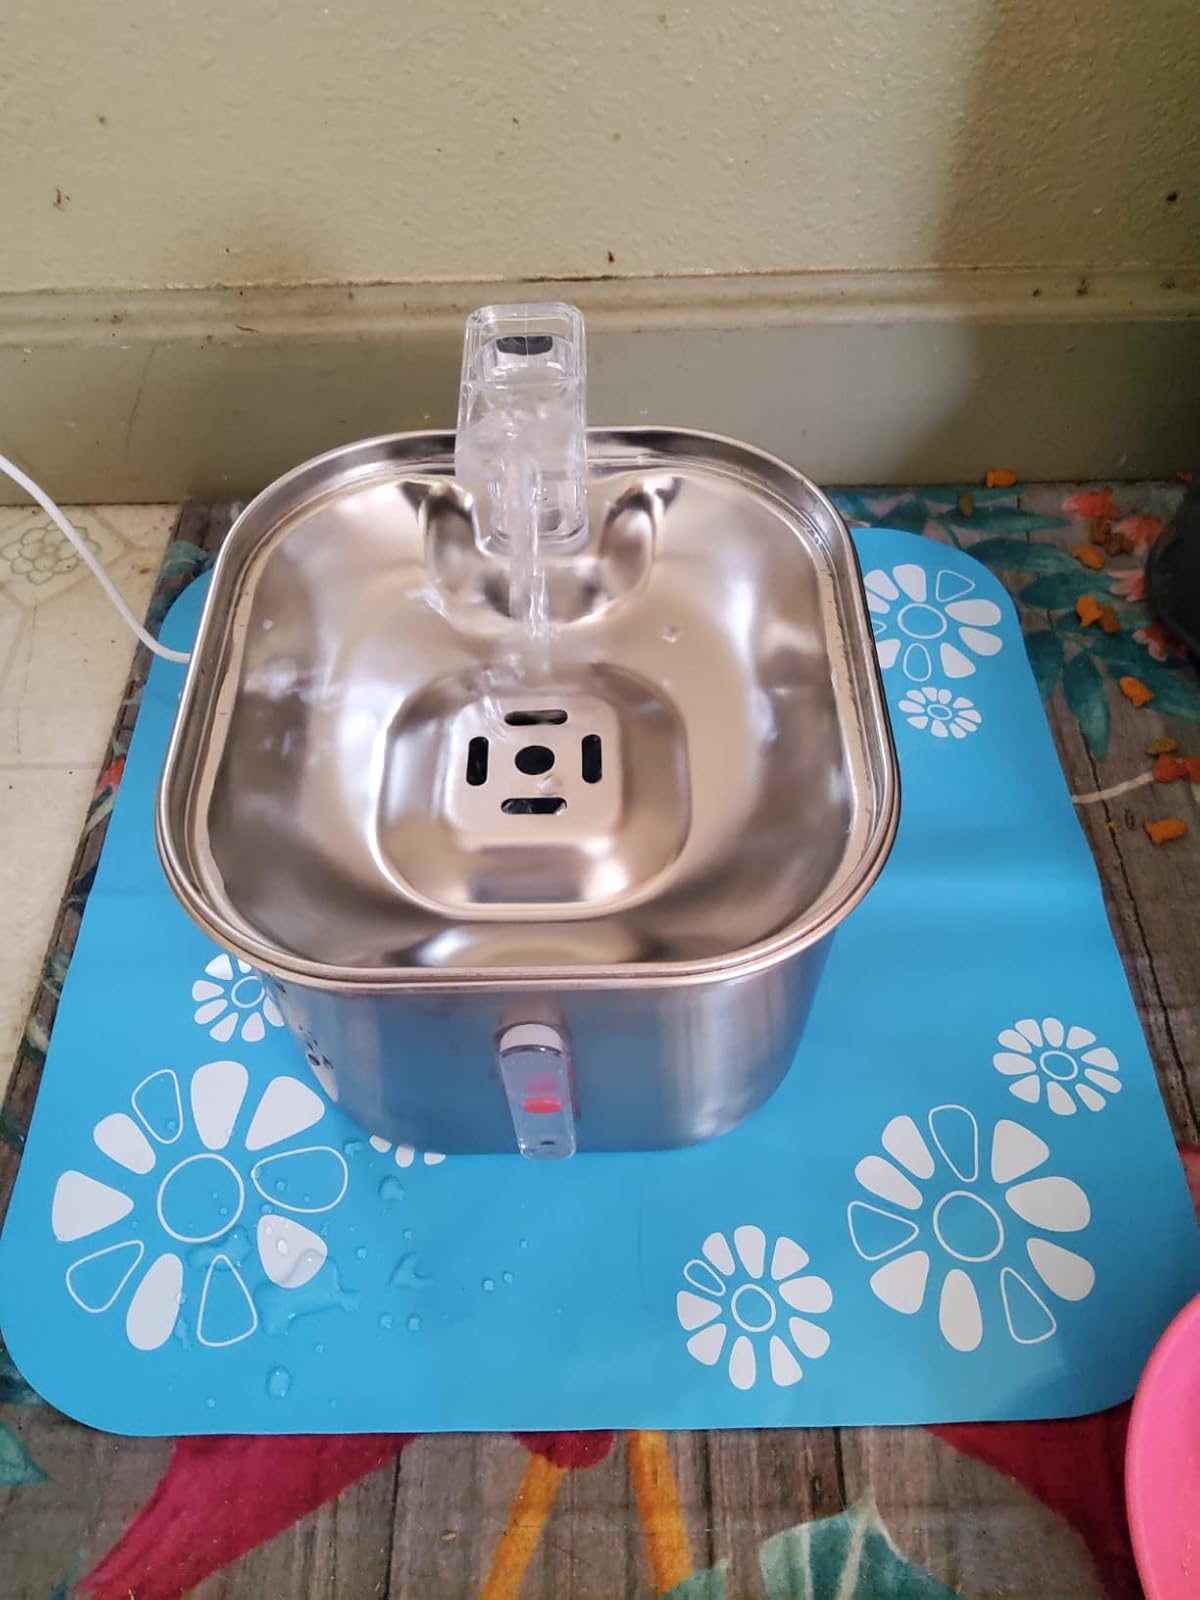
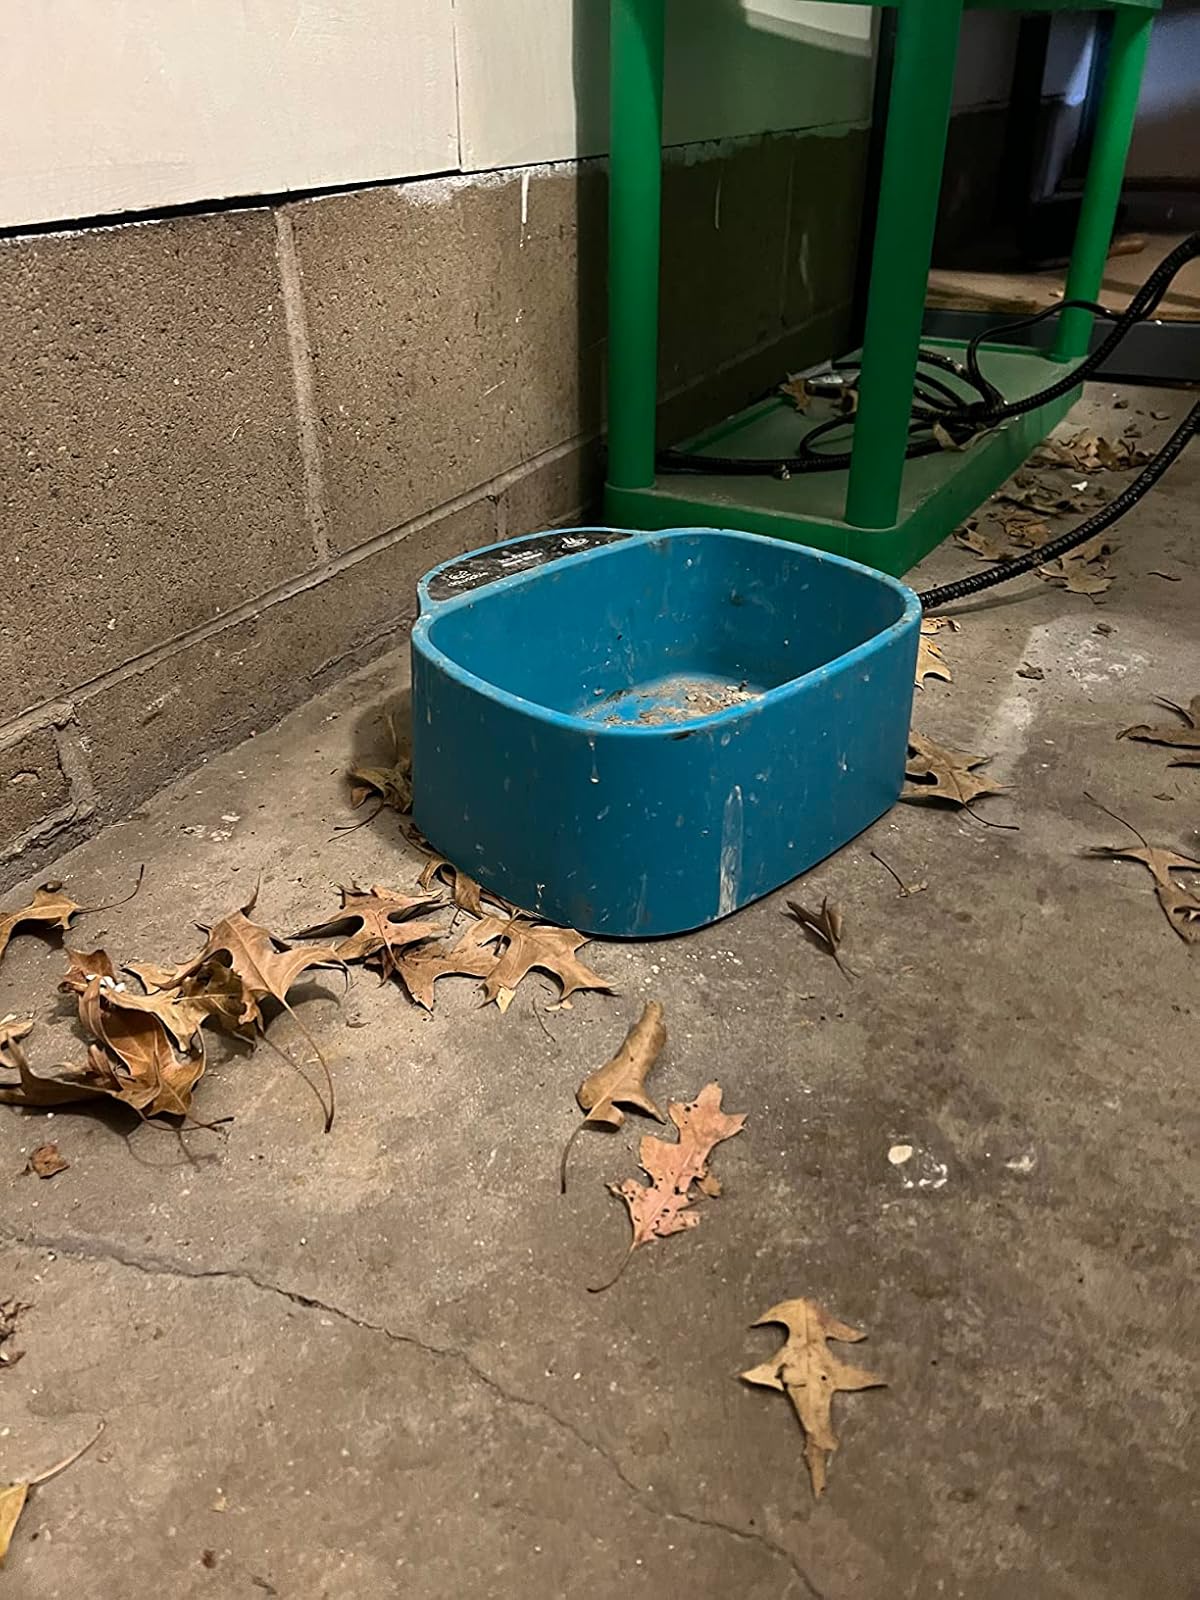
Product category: items_bowl
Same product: no